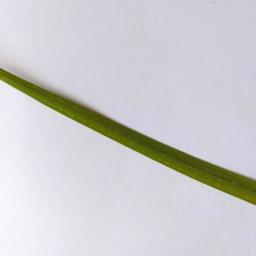
Label: Rice___Healthy